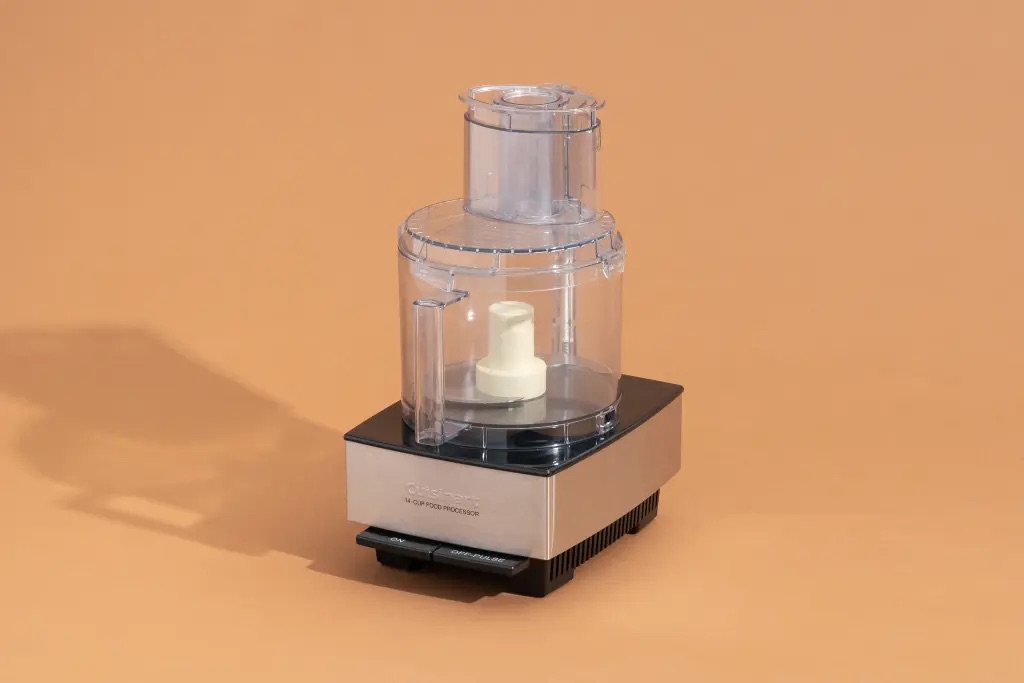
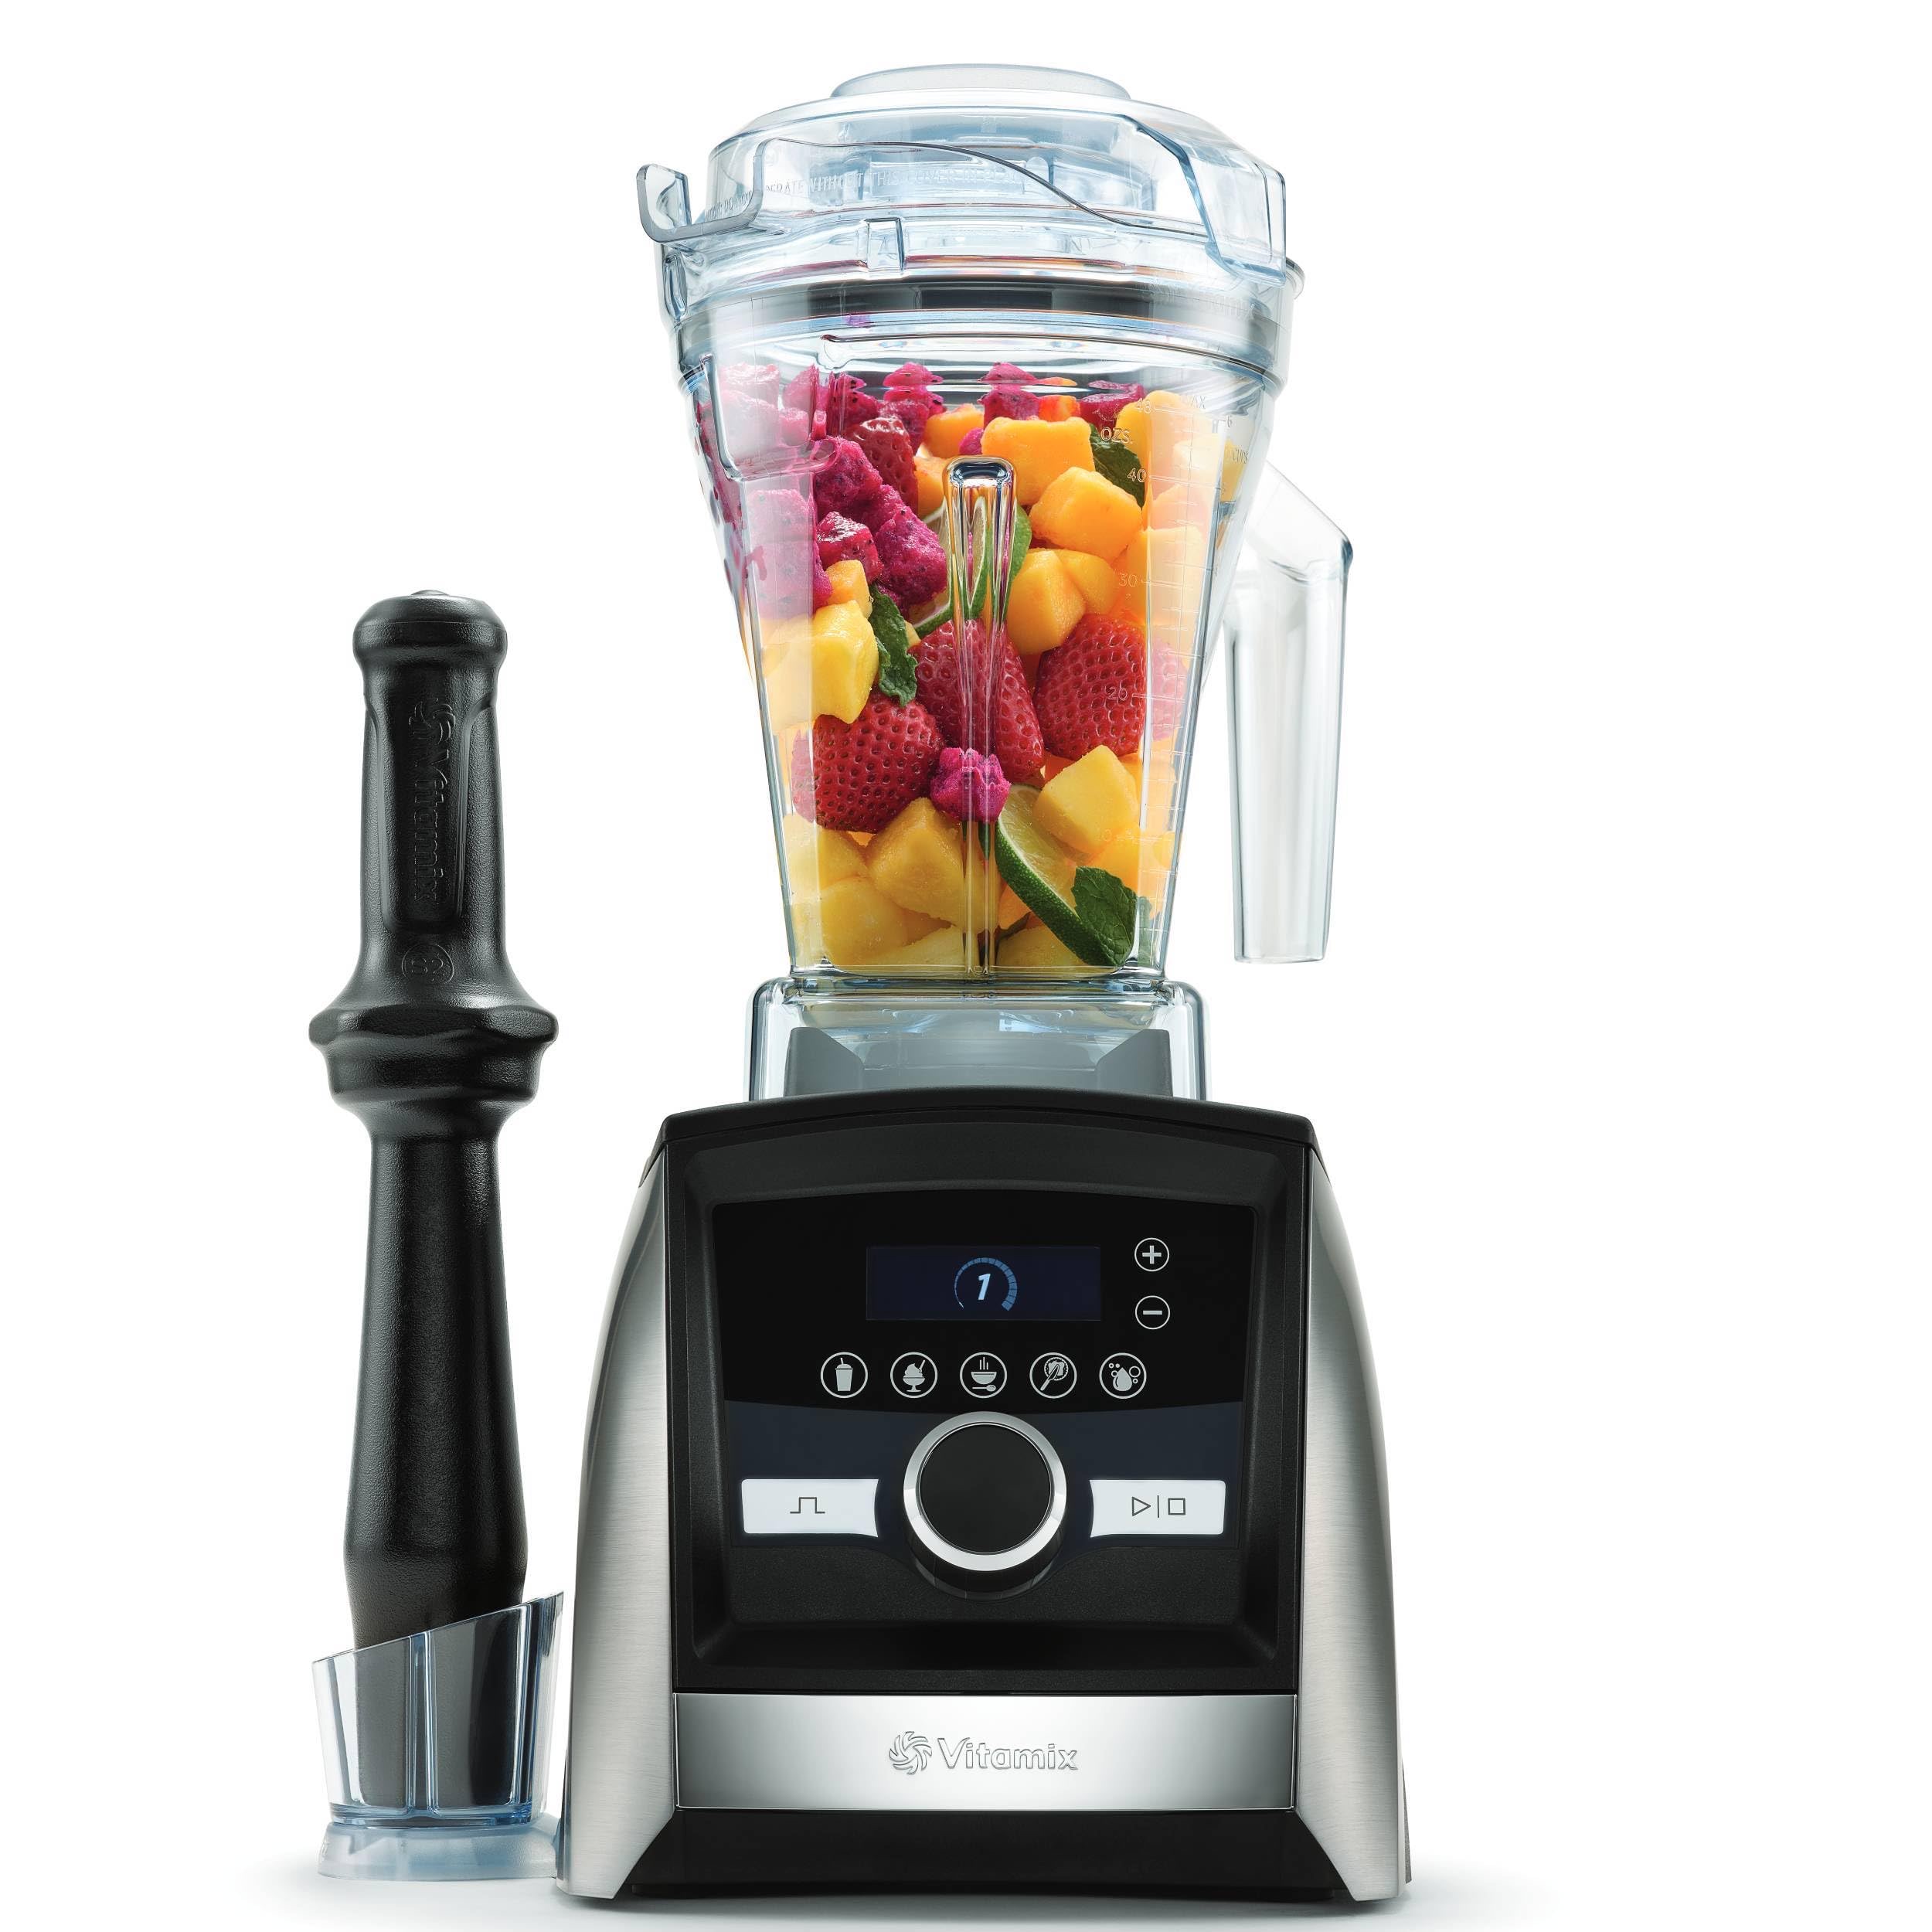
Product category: items_blender
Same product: no